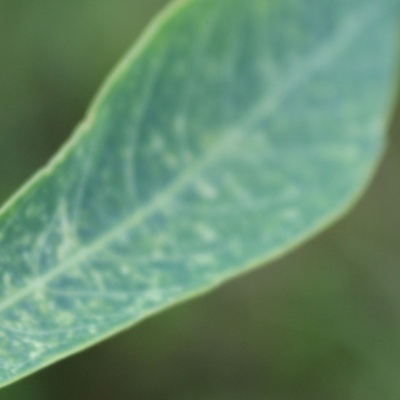
Crop: Cassava
Condition: green mite